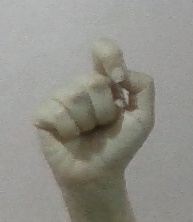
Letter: fa